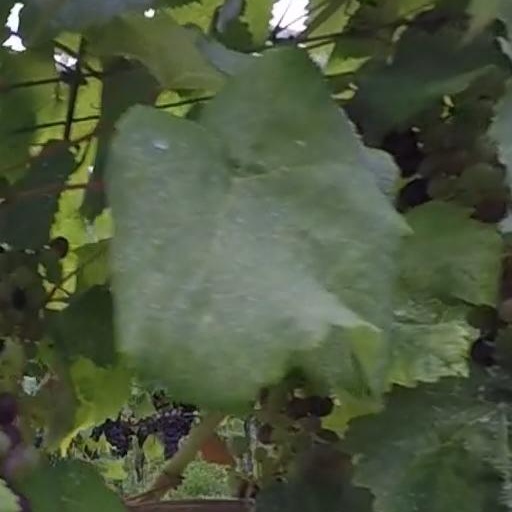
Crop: grape